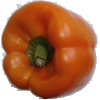
Label: Pepper Orange 1